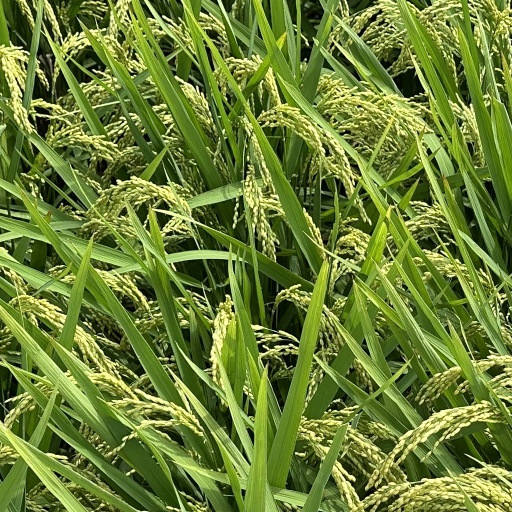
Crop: rice